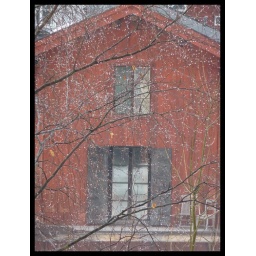
The view to a house in Porvoo, Finland is completely blocked by water drops on tree banches.